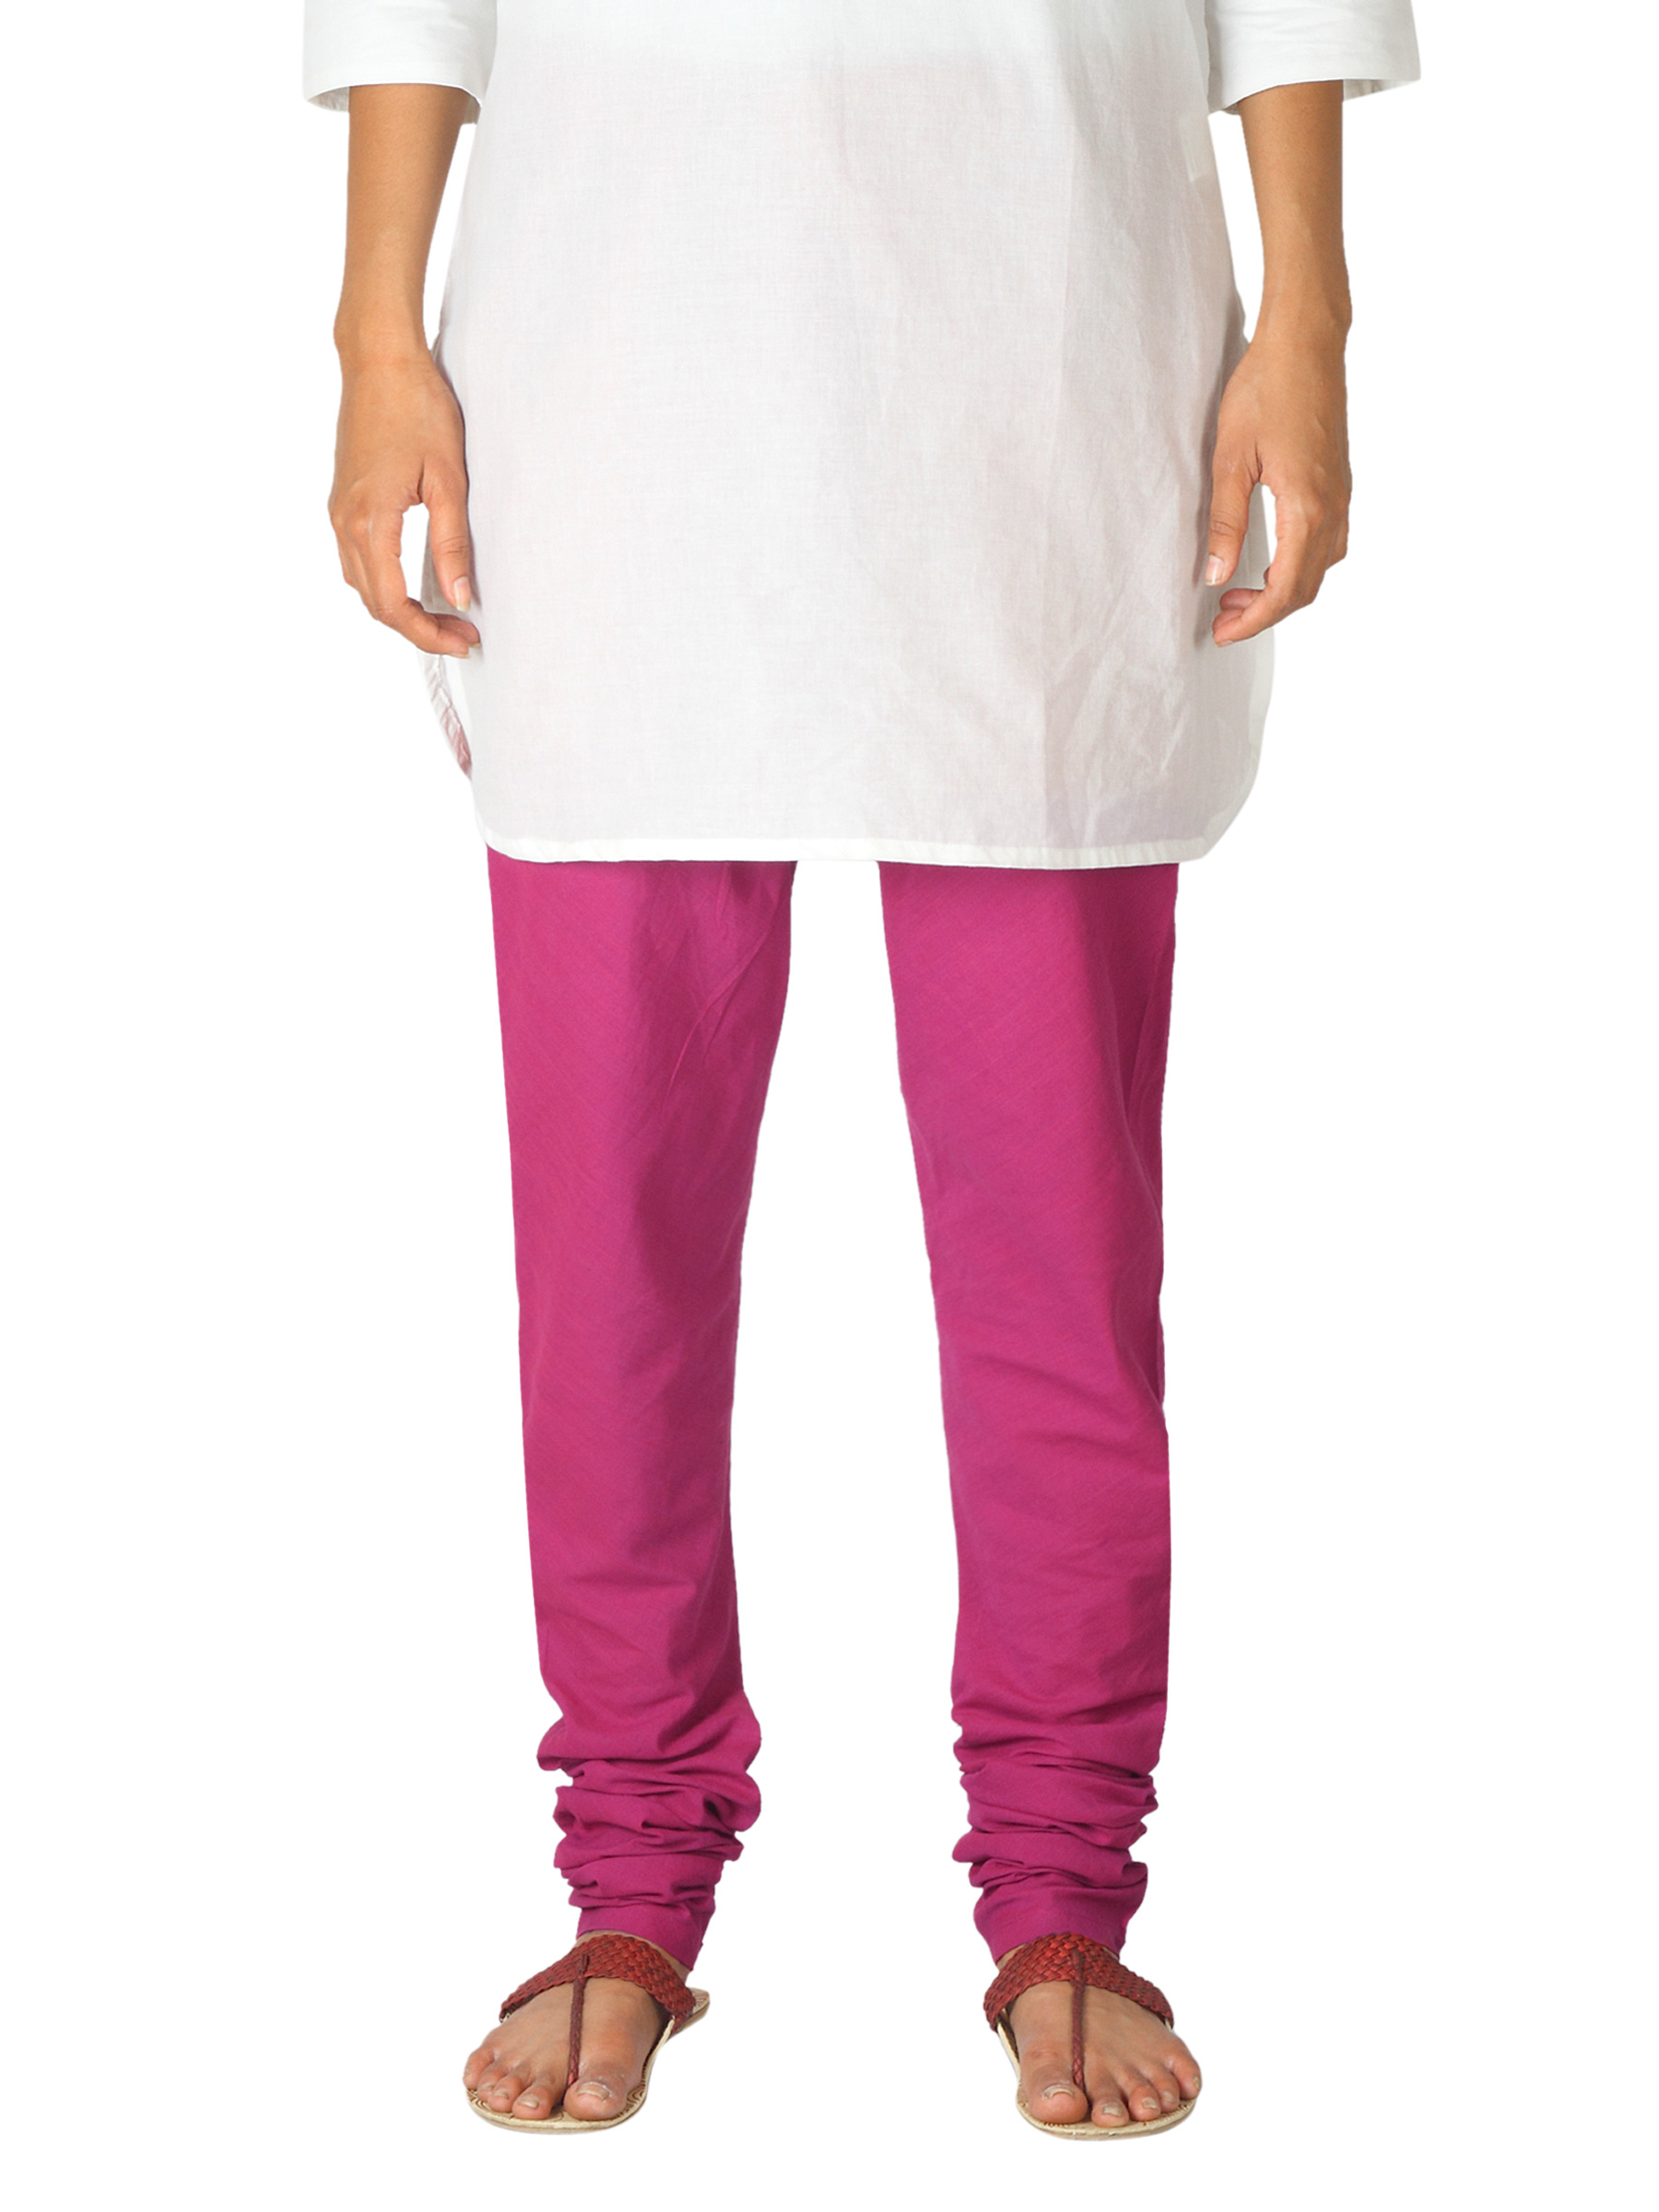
Fabindia Women Magenta Mangalgiri Churidar
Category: Apparel / Bottomwear / Churidar
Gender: Women
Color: Magenta
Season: Summer 2012
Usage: Ethnic